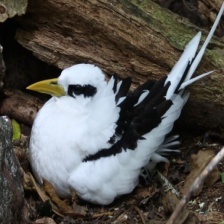
Species: WHITE TAILED TROPIC
Scientific name: PHAETHON LEPTURUS